Jonathan London

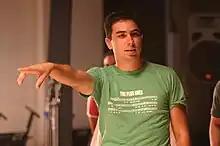
London directing a music video for Reggie and the Full Effect

London was born in Austin, Texas. He is a 2001 graduate from the University of Pennsylvania and completed the graduate film program at Columbia University in 2006.